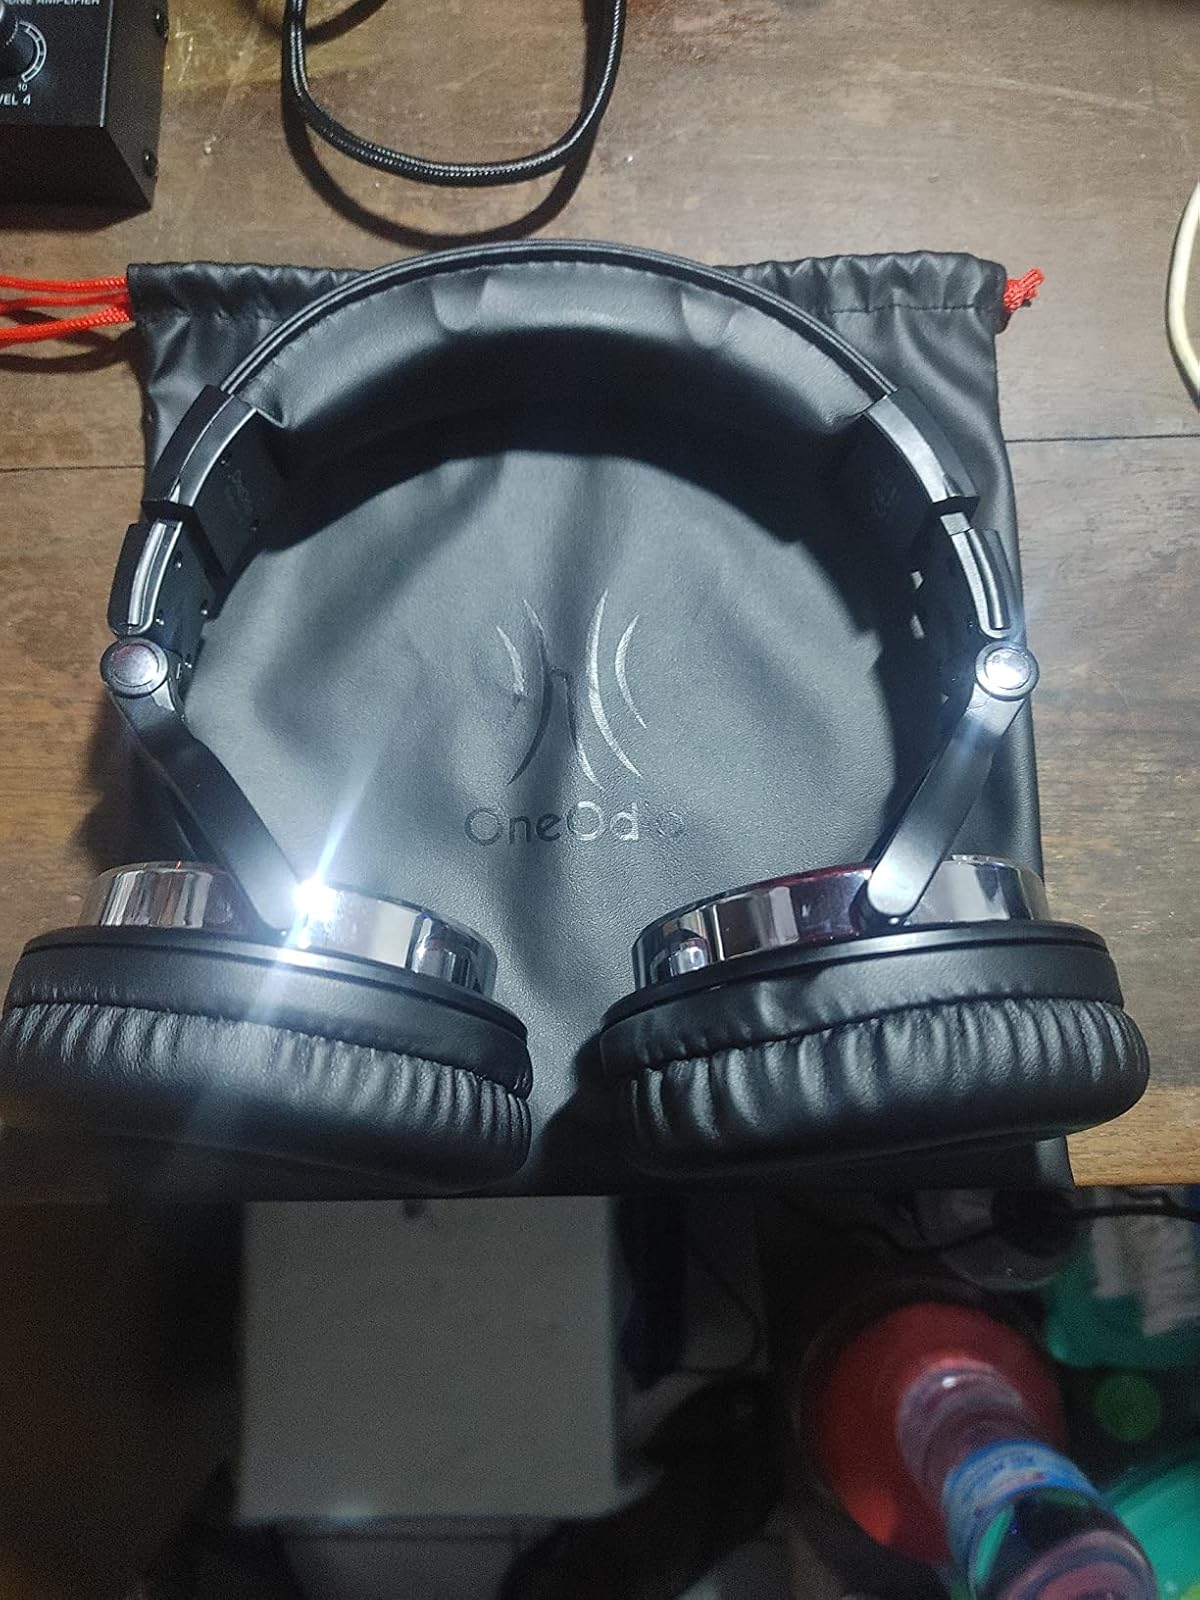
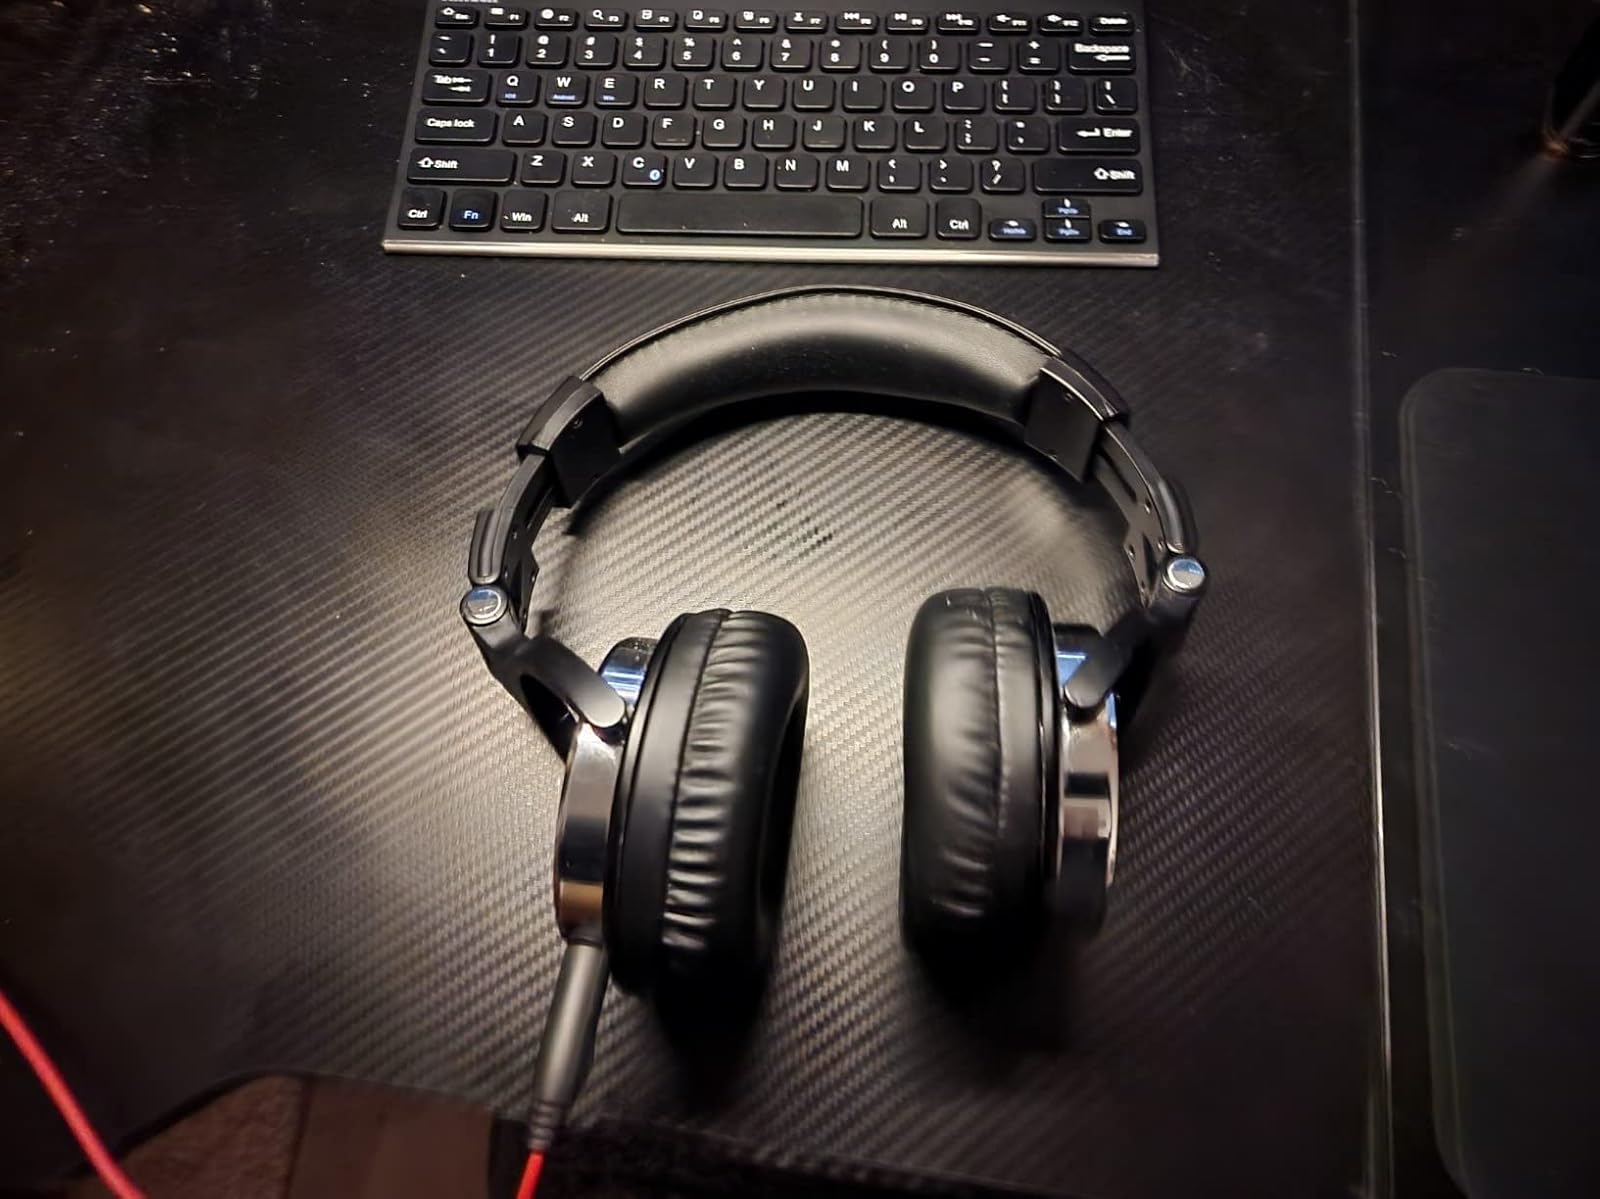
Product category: headphones
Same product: yes